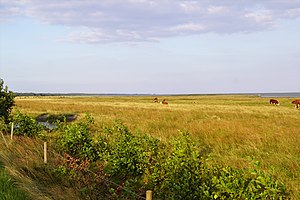
Bovet
Strandengen ved Bovet Bugt set mod sydøst
Bovet og Bovet Bugt set mod øst
Bovet er en 65 hektar stor naturfredning langs bunden af Bovet Bugt på sydkysten af den østlige del af Læsø. Det er en ca. 2,5 km lang kyststrækning der blev fredet i 1964 og består af en smal strimmel hede og strandeng mellem landevejen og kysten, der er åben og ubebygget, og åbner for en stor panoramaudsigt. Det er netop ønsket om at bevare denne udsigt, der er årsag til fredningen. De store sten, der ligger spredt i bugten som et minde fra istiden, forstærker stedets karakter. Langt ude mod øst anes Bløden Hale, der skyder sig langt ud i vandet som Læsøs østligste forpost.